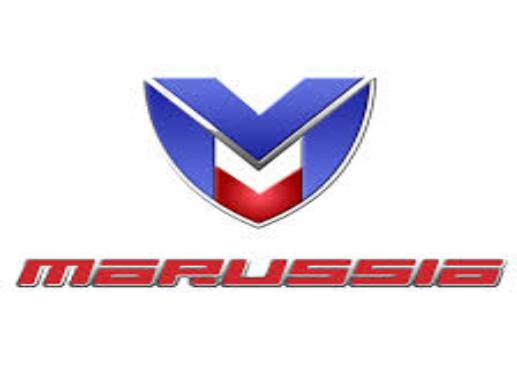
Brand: Marussia
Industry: Transportation